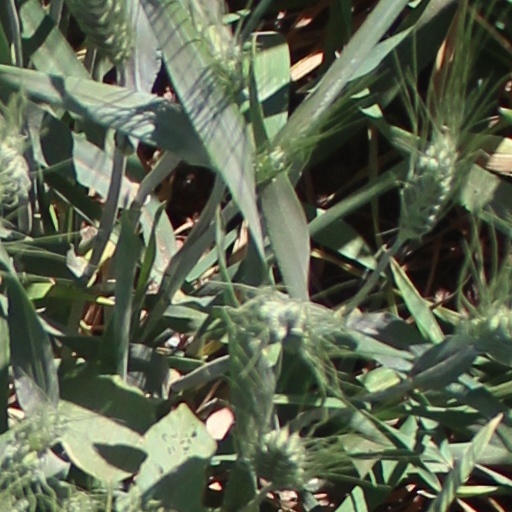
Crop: wheat